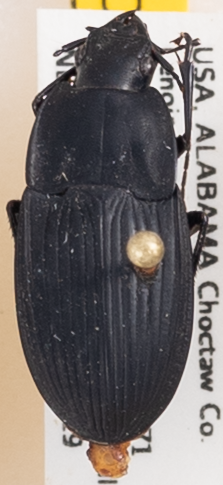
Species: Dicaelus furvus furvus
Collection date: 2017-07-19
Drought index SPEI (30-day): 2.09
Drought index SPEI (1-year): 0.54
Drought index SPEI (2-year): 0.71